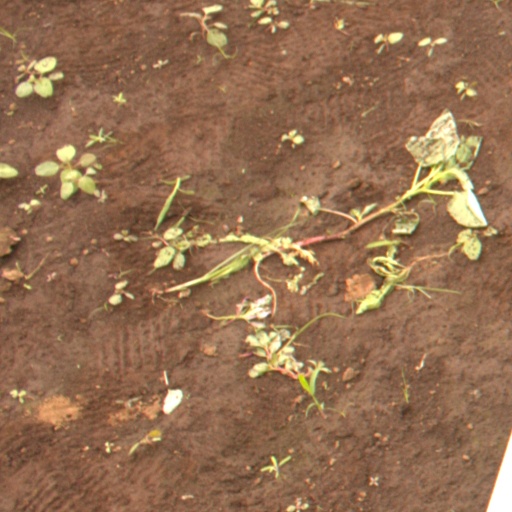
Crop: soybean